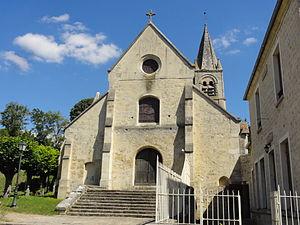
Façade occidentale.
Frouville est une commune française située dans le département du Val-d'Oise en région Île-de-France. Ses habitants sont appelés les Frouvillois.
Cette liste recense les monuments historiques du département du Val-d'Oise, en France.